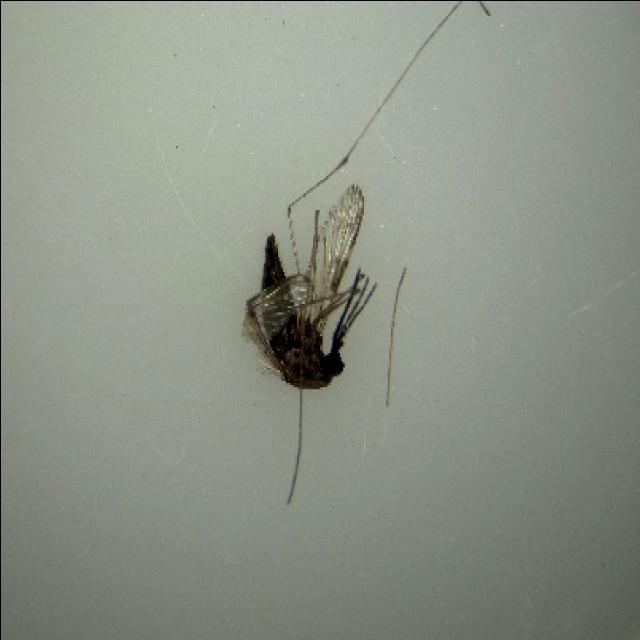
Species: anopheles_sinensis